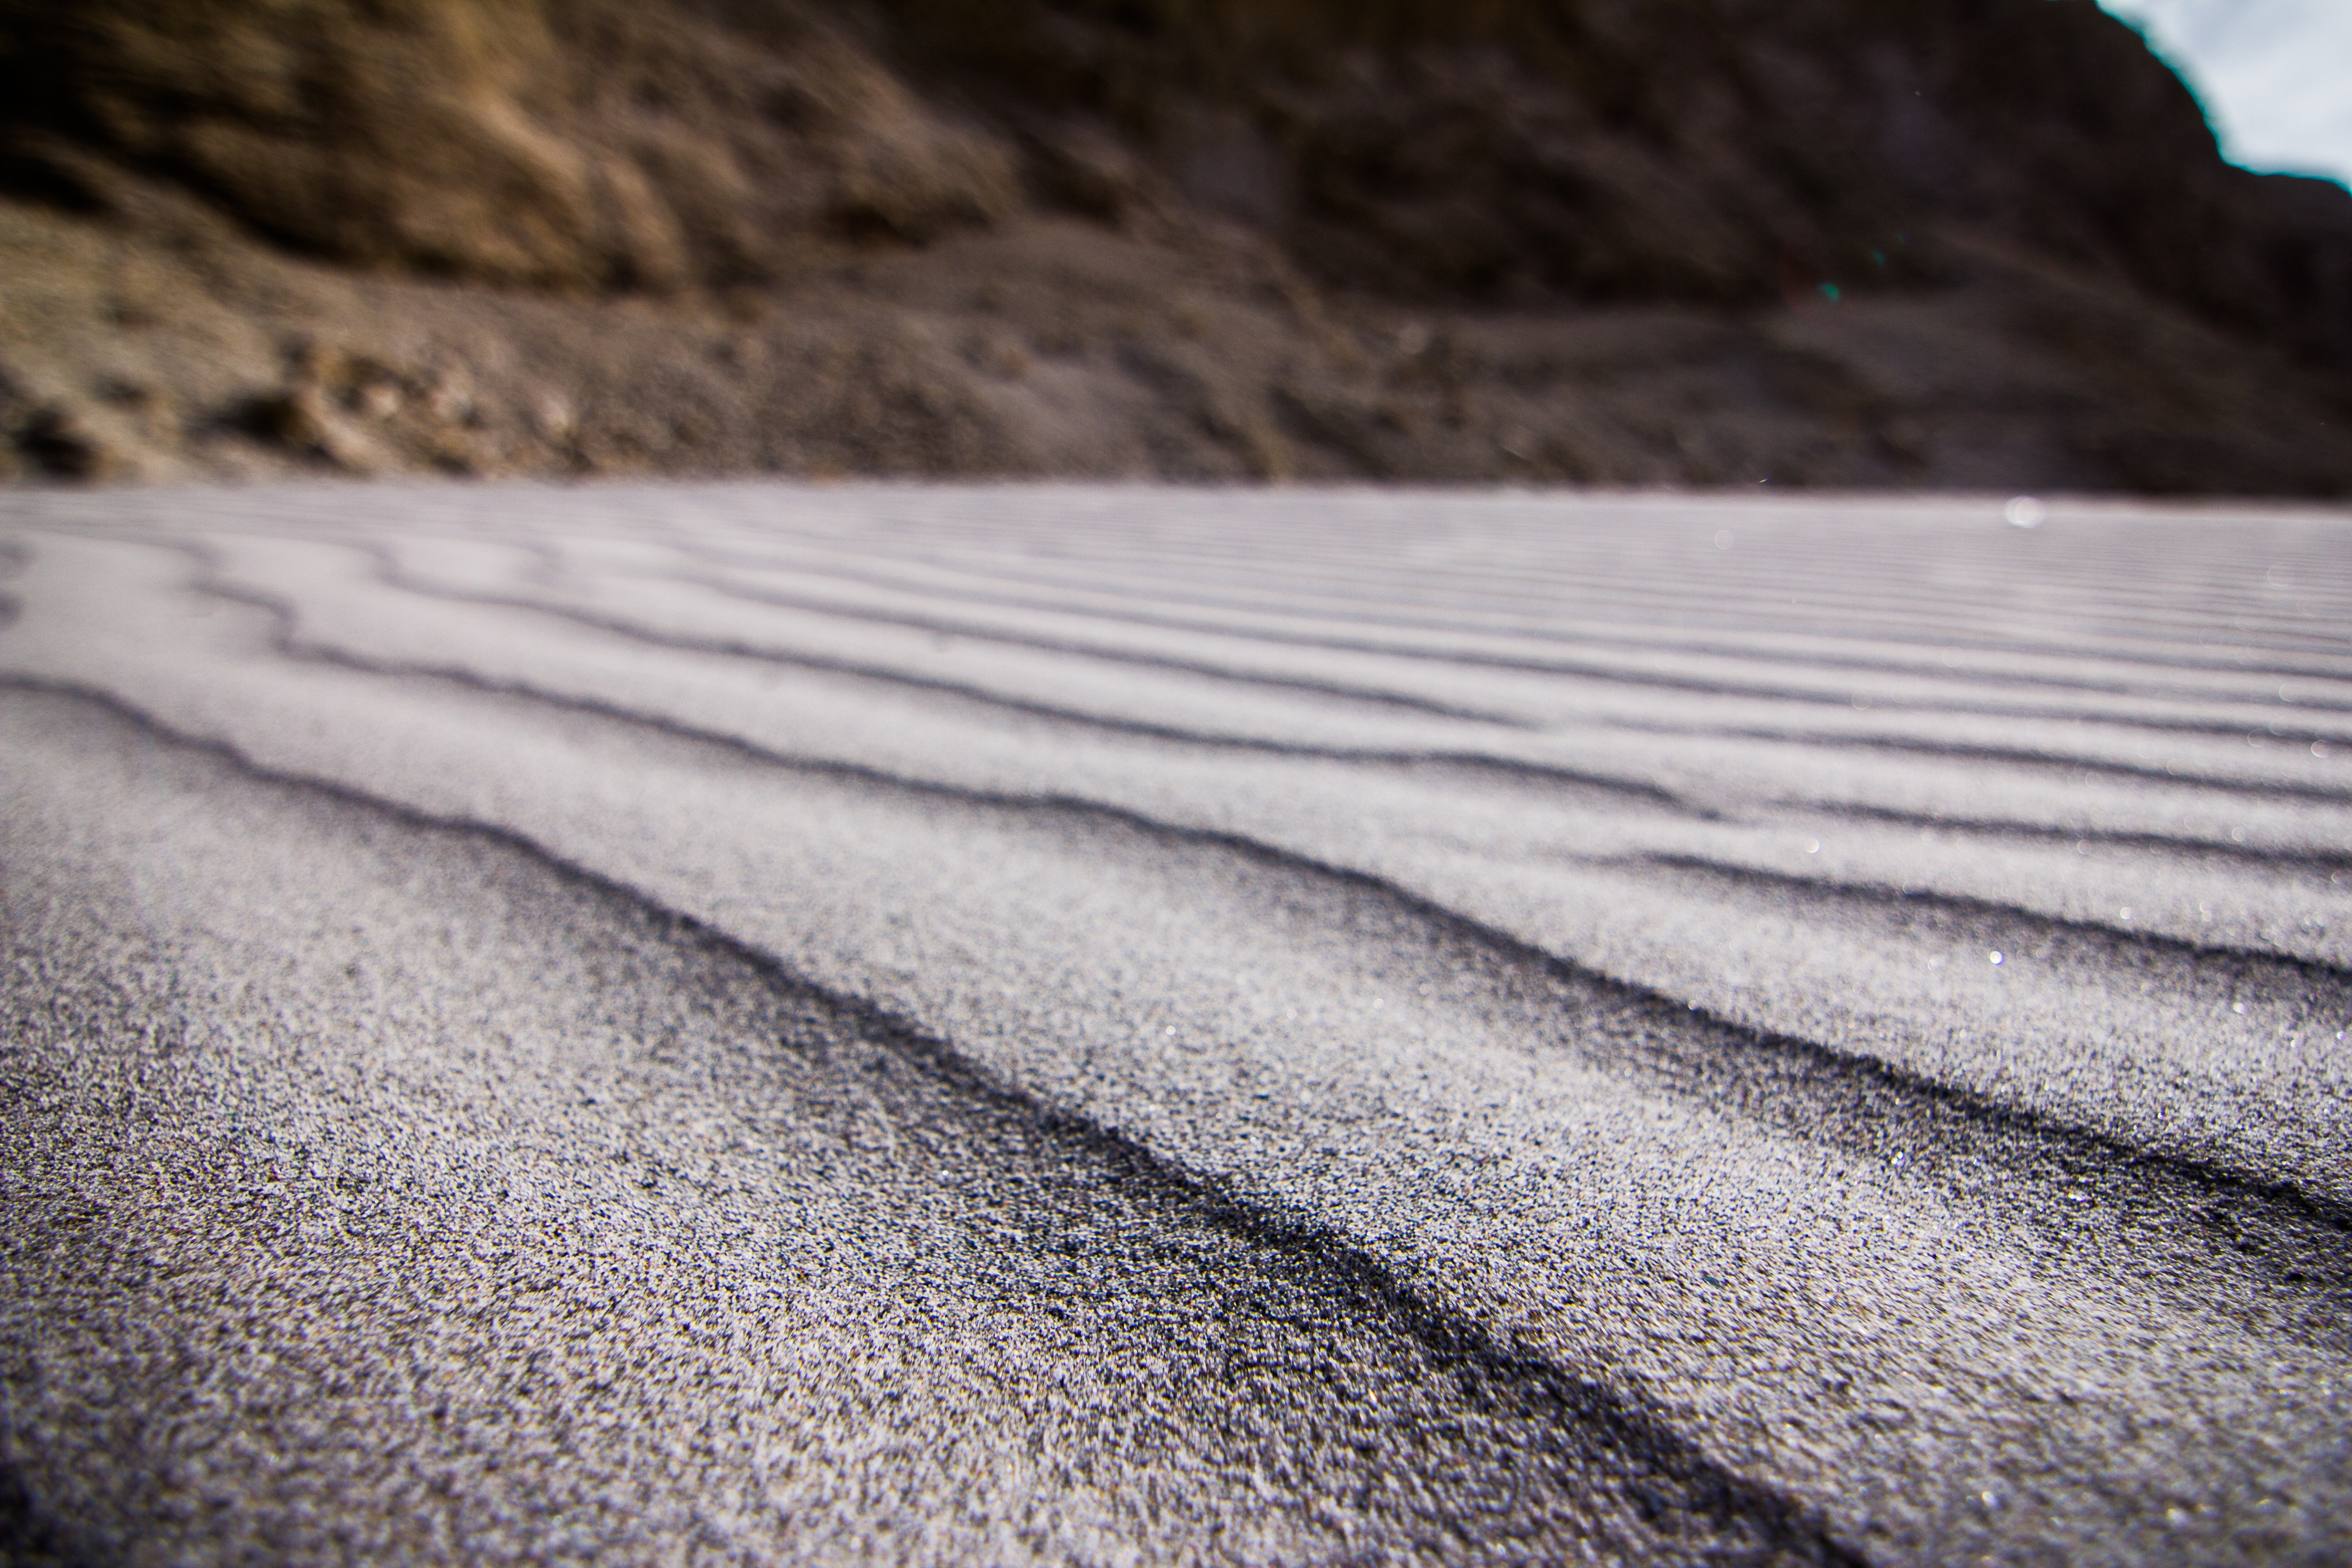
sea, sand, rock, wood, sunlight, texture, leaf, wave, asphalt, line, soil, material, geology, road surface